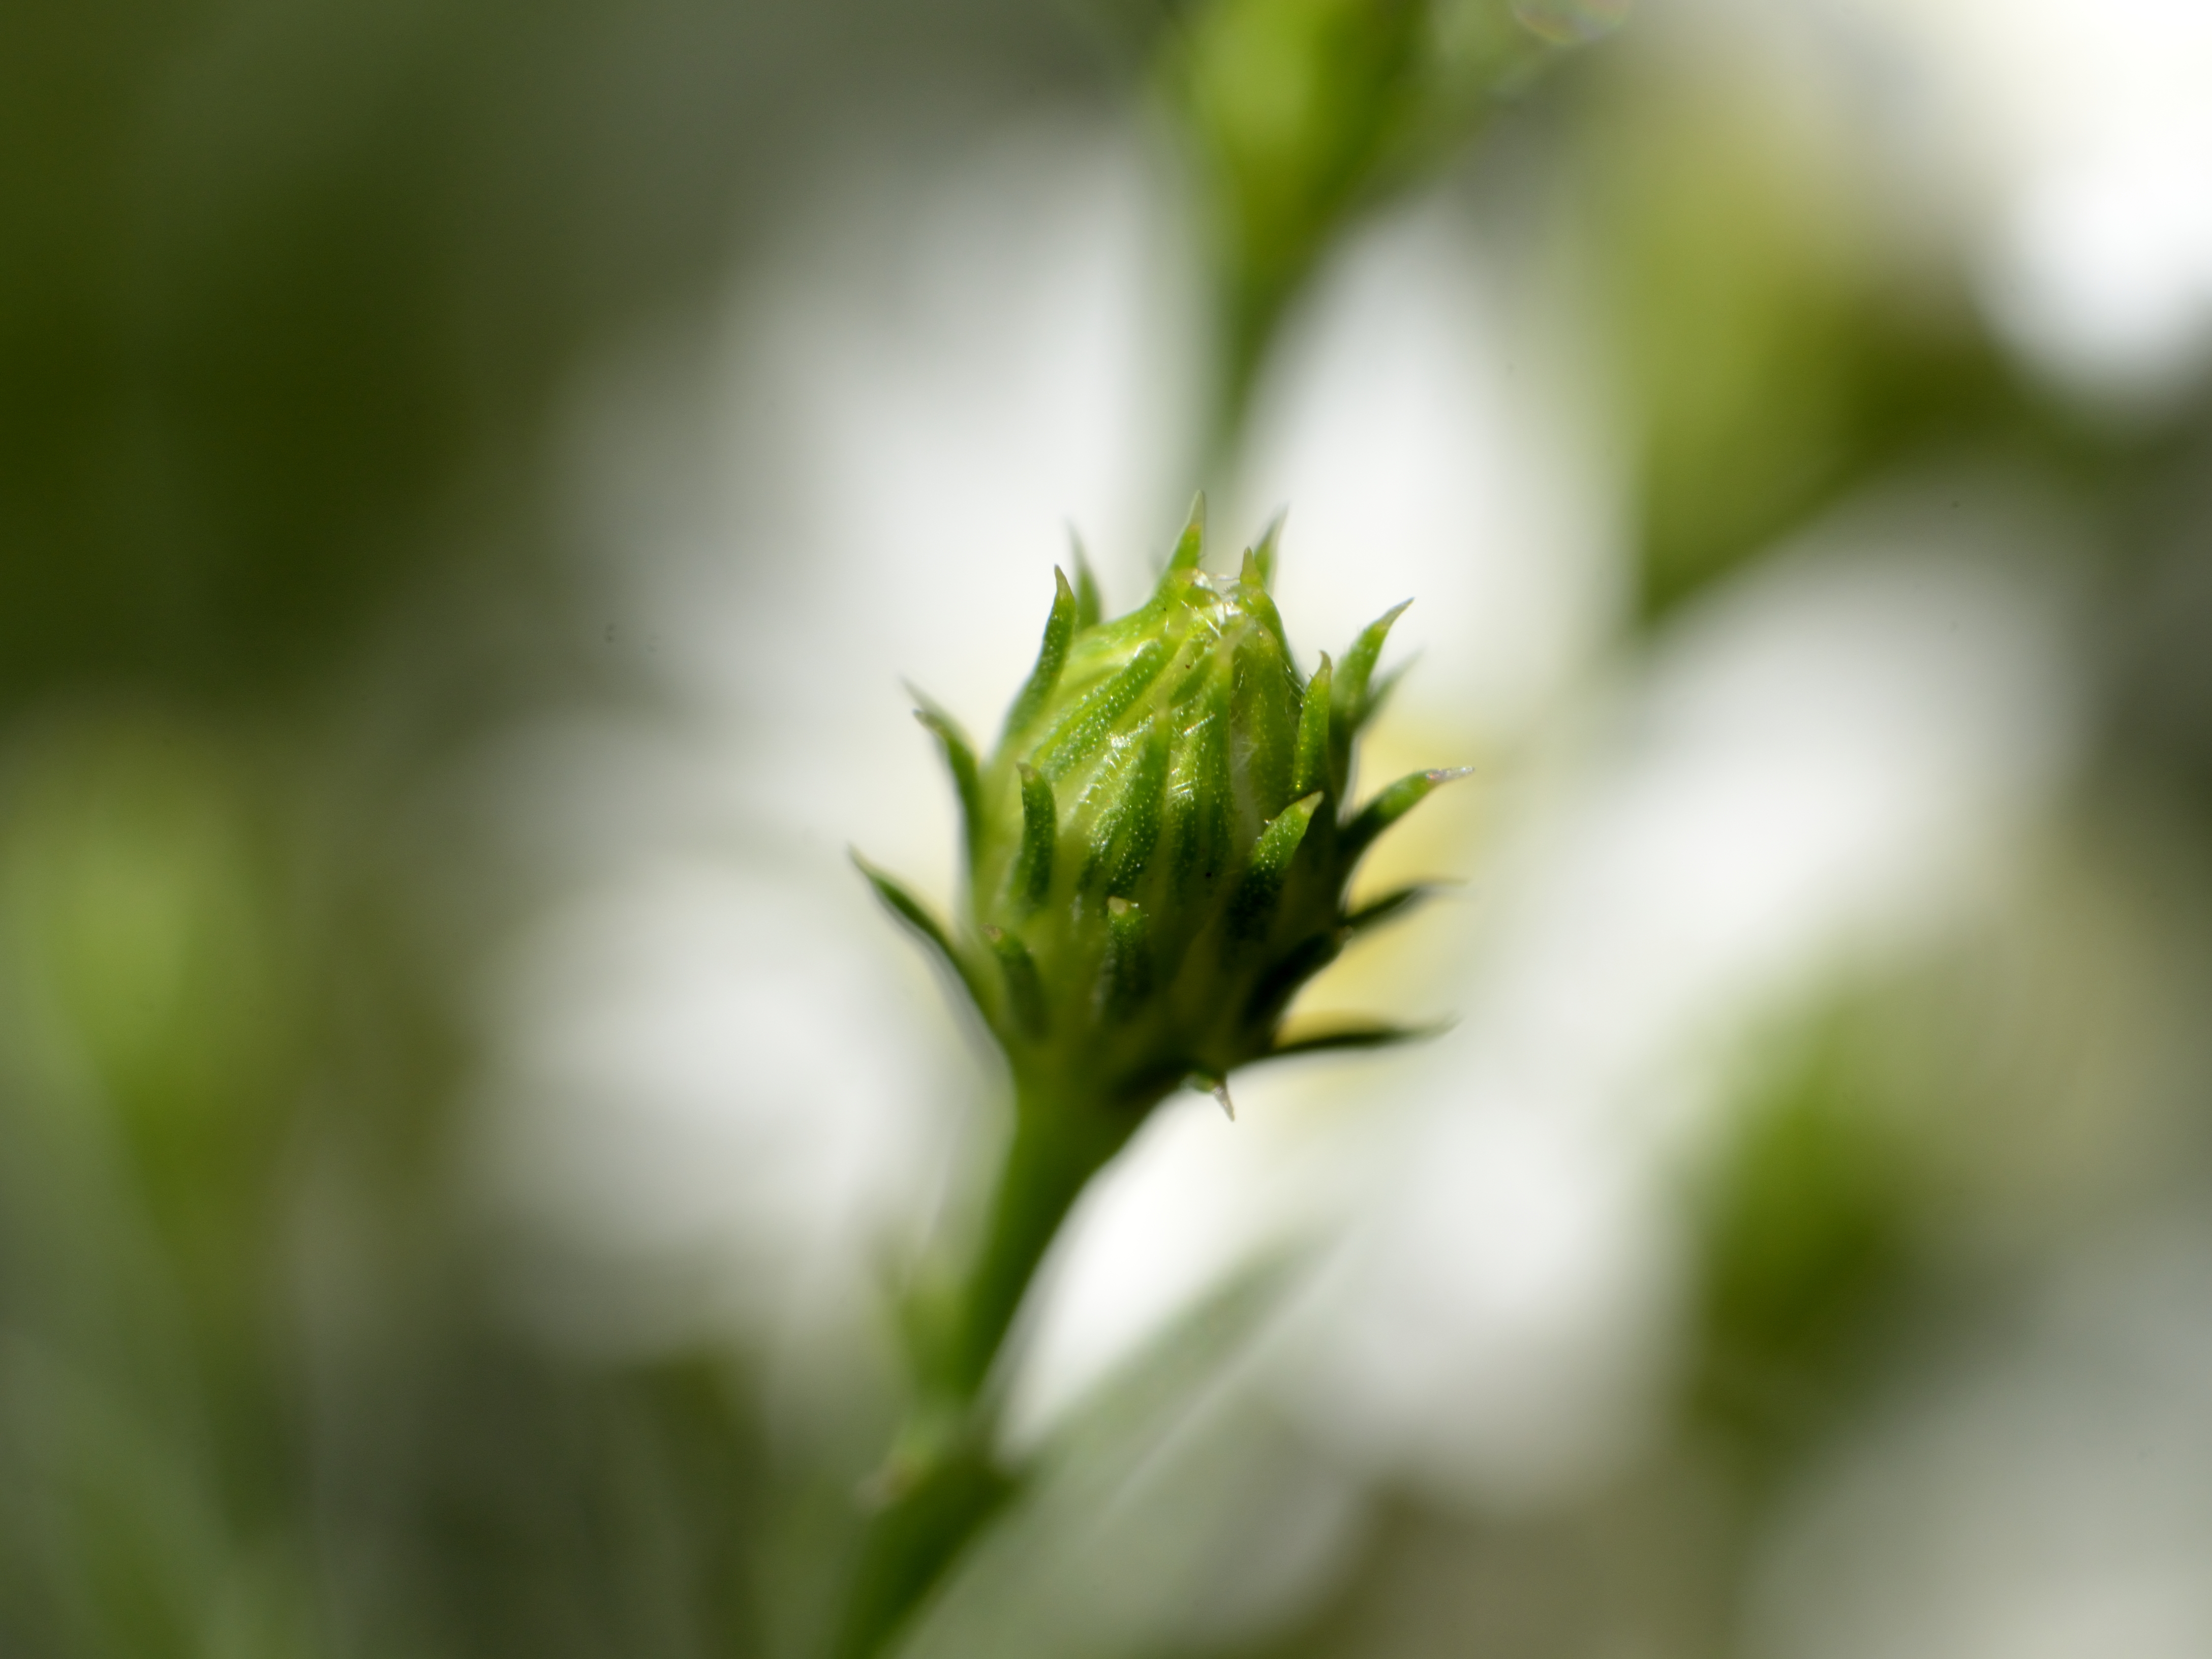
nature, grass, blossom, plant, leaf, flower, green, botany, flora, wildflower, close up, bud, macro photography, flowering plant, plant stem, land plant